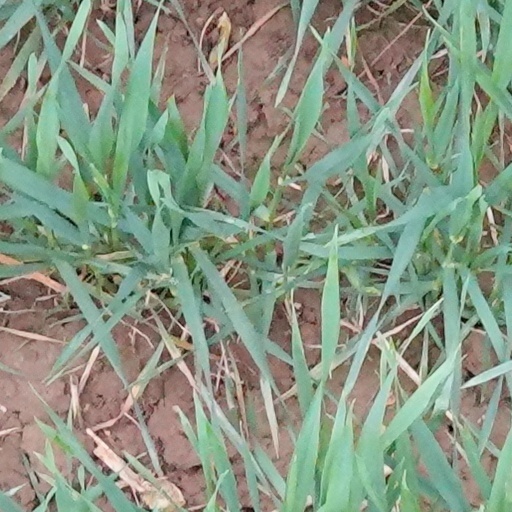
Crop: wheat